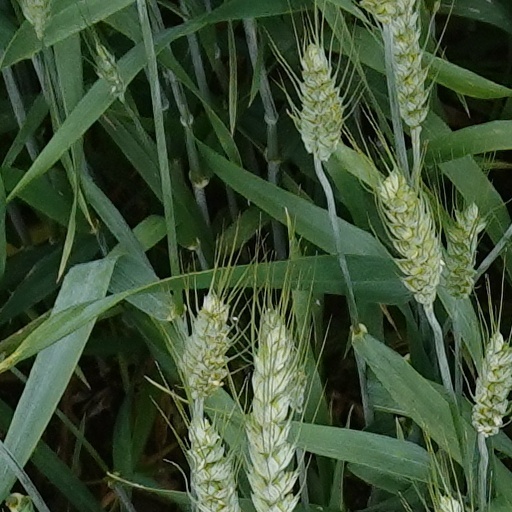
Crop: wheat